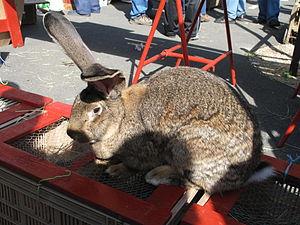
Lapin de race Géant-des-Flandres au marché du lundi à Louhans (Saône-et-Loire).
Louhans est une commune française située géographiquement dans la plaine de Bresse, et administrativement dans le département de Saône-et-Loire dont elle est un des chefs lieux d'arrondissement, en région Bourgogne-Franche-Comté.
Le marché de Louhans est un marché de plein vent qui a lieu tous les lundis à Louhans dans la Bresse bourguignonne. Ce marché est ouvert à l'activité commerciale des marchands, artisans et agriculteurs.